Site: brandenburg
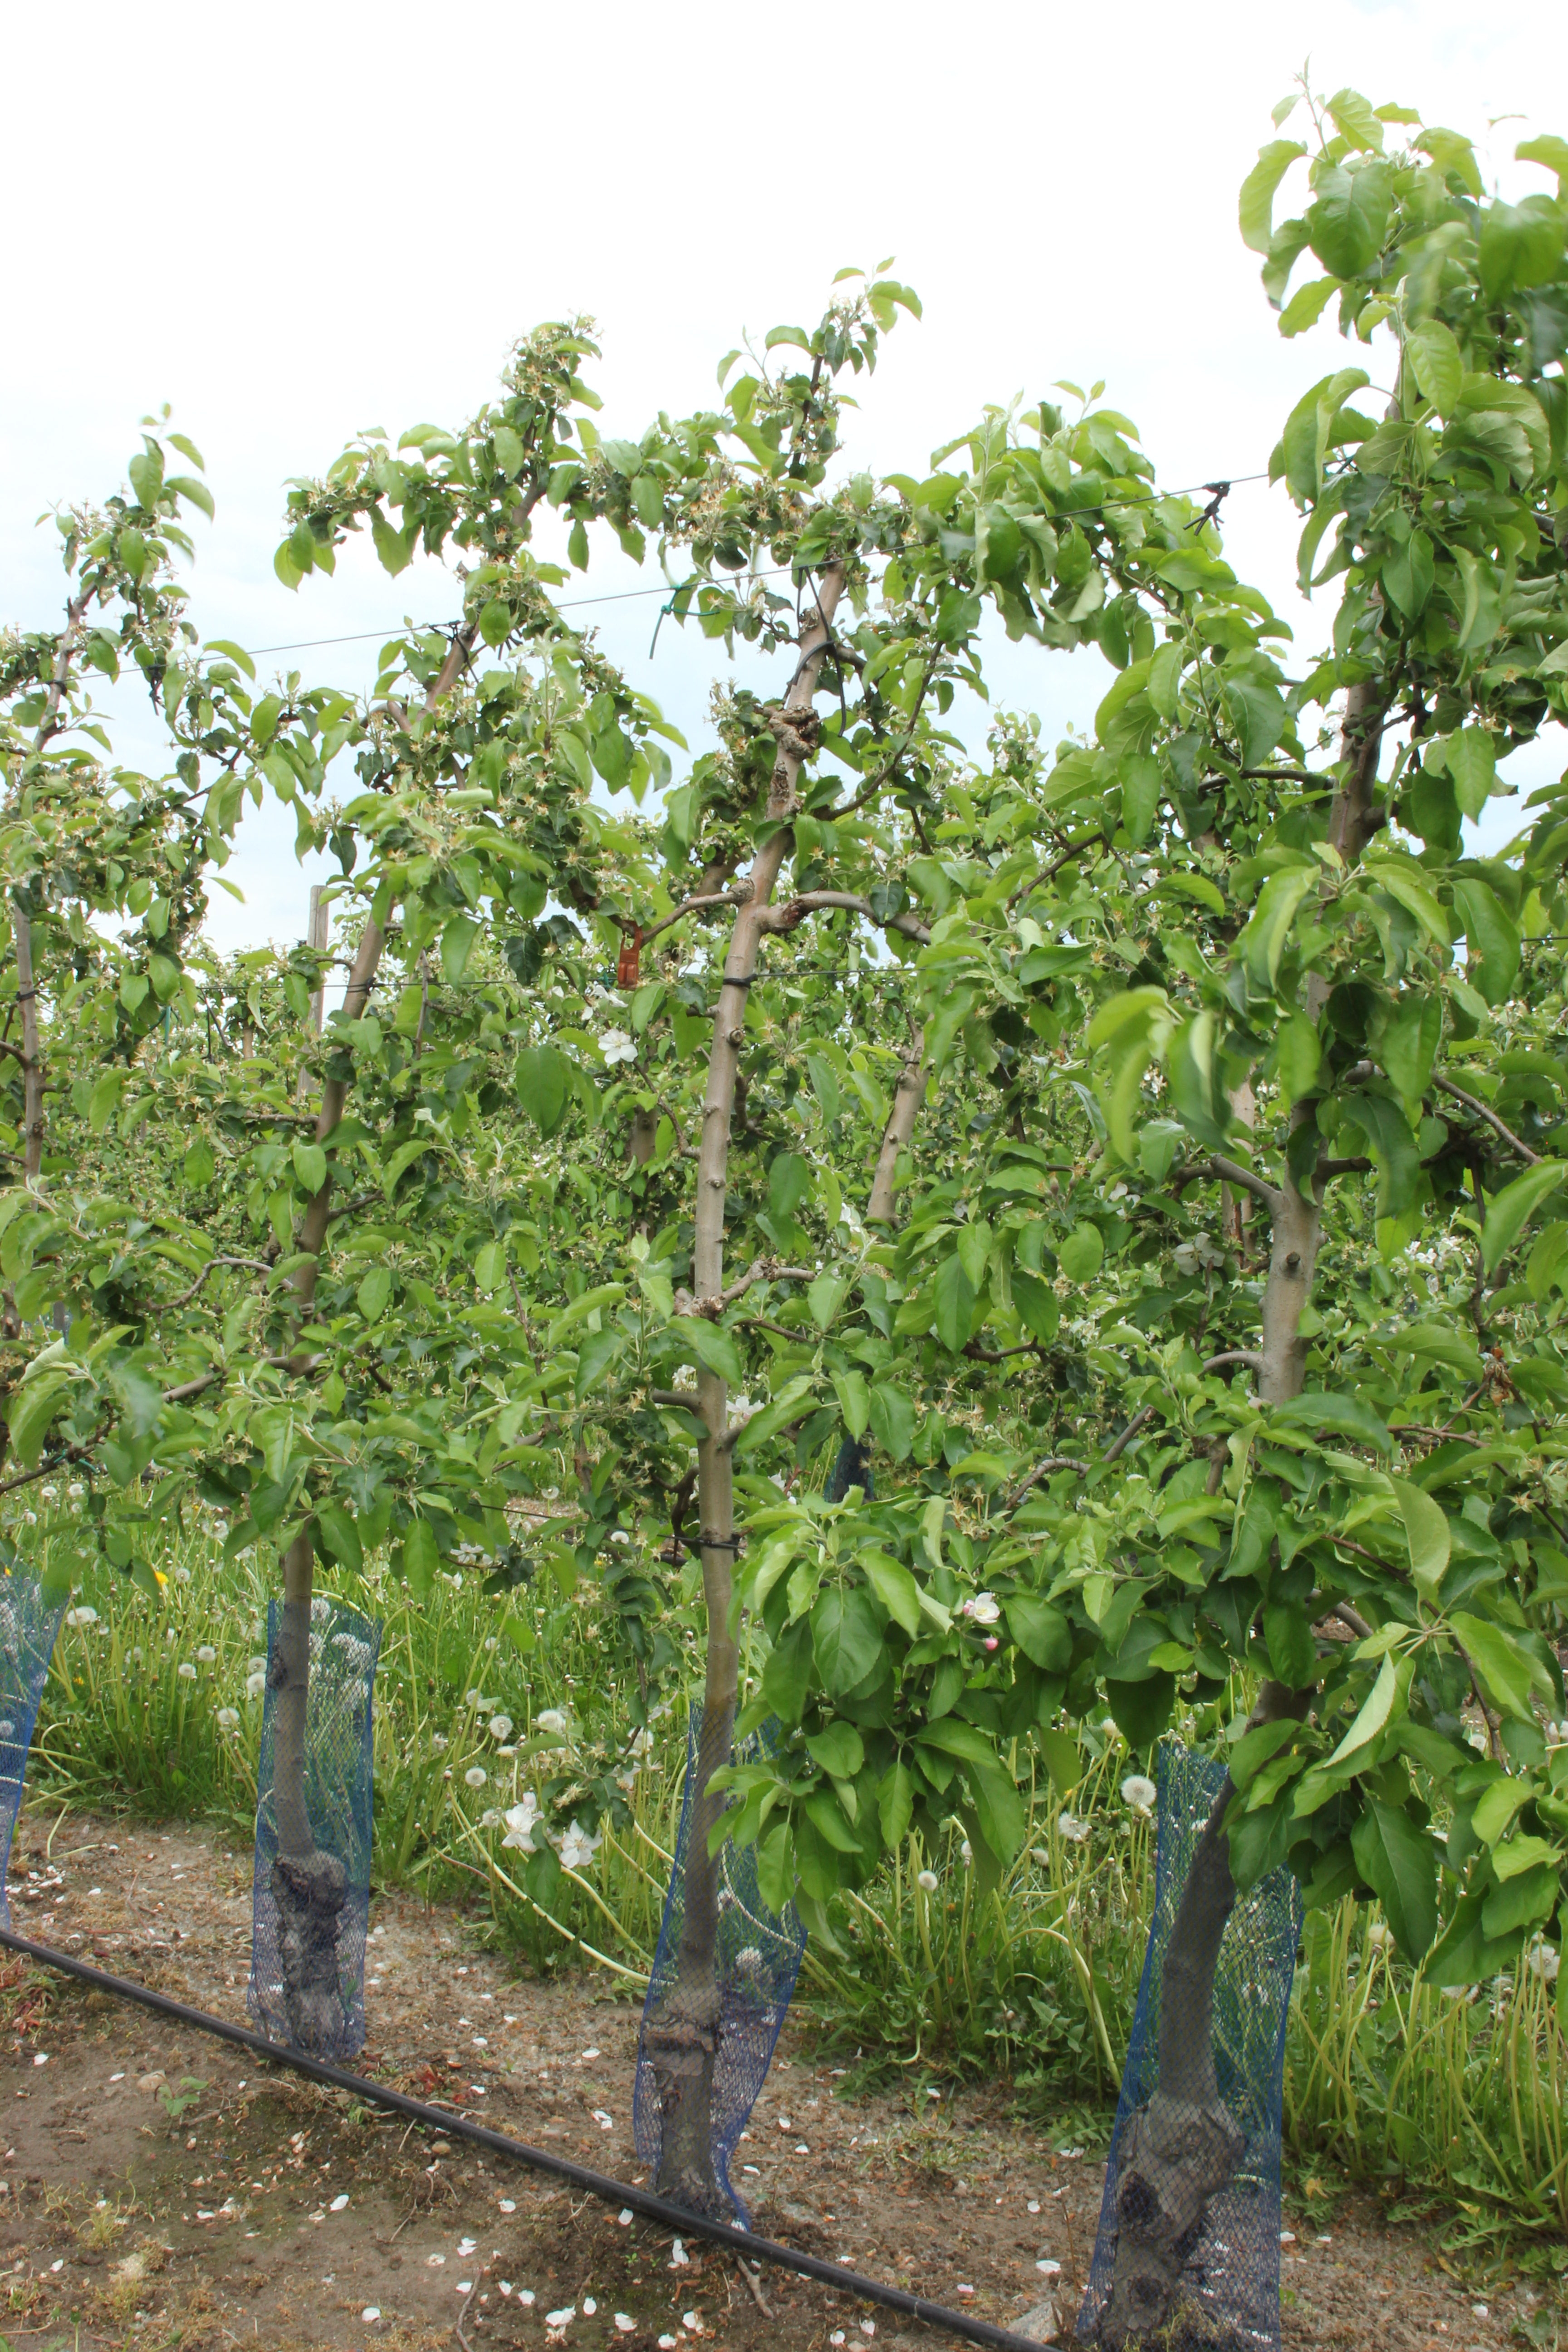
Growth stage (BBCH 67): Flowering